Jeremiah Day

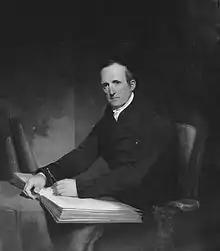
Portrait by Samuel Morse, 1795

Jeremiah Day (August 3, 1773 – August 22, 1867) was an American academic, a Congregational minister and President of Yale College (1817–1846).